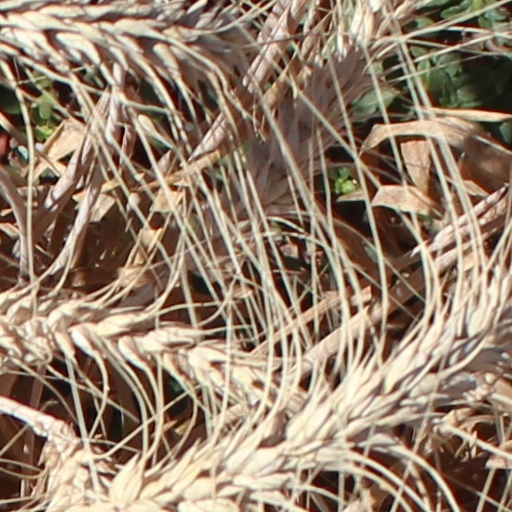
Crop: wheat